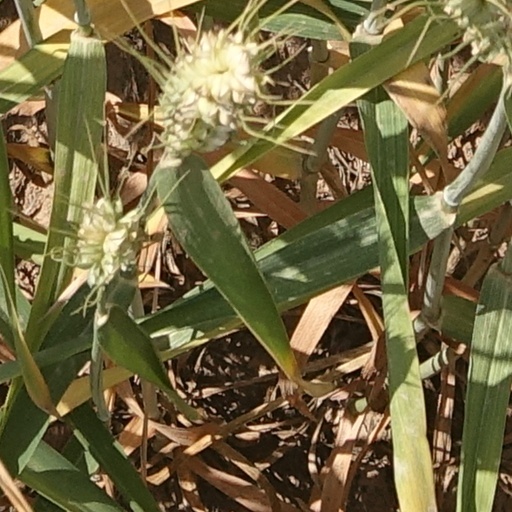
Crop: wheat